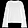
Label: Pullover